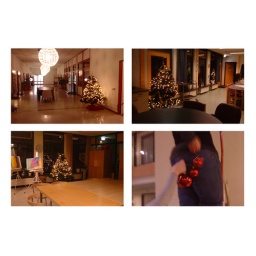
decorating 3 christmas trees in 30 minutes,..and,.. balls in my back pocket. :P